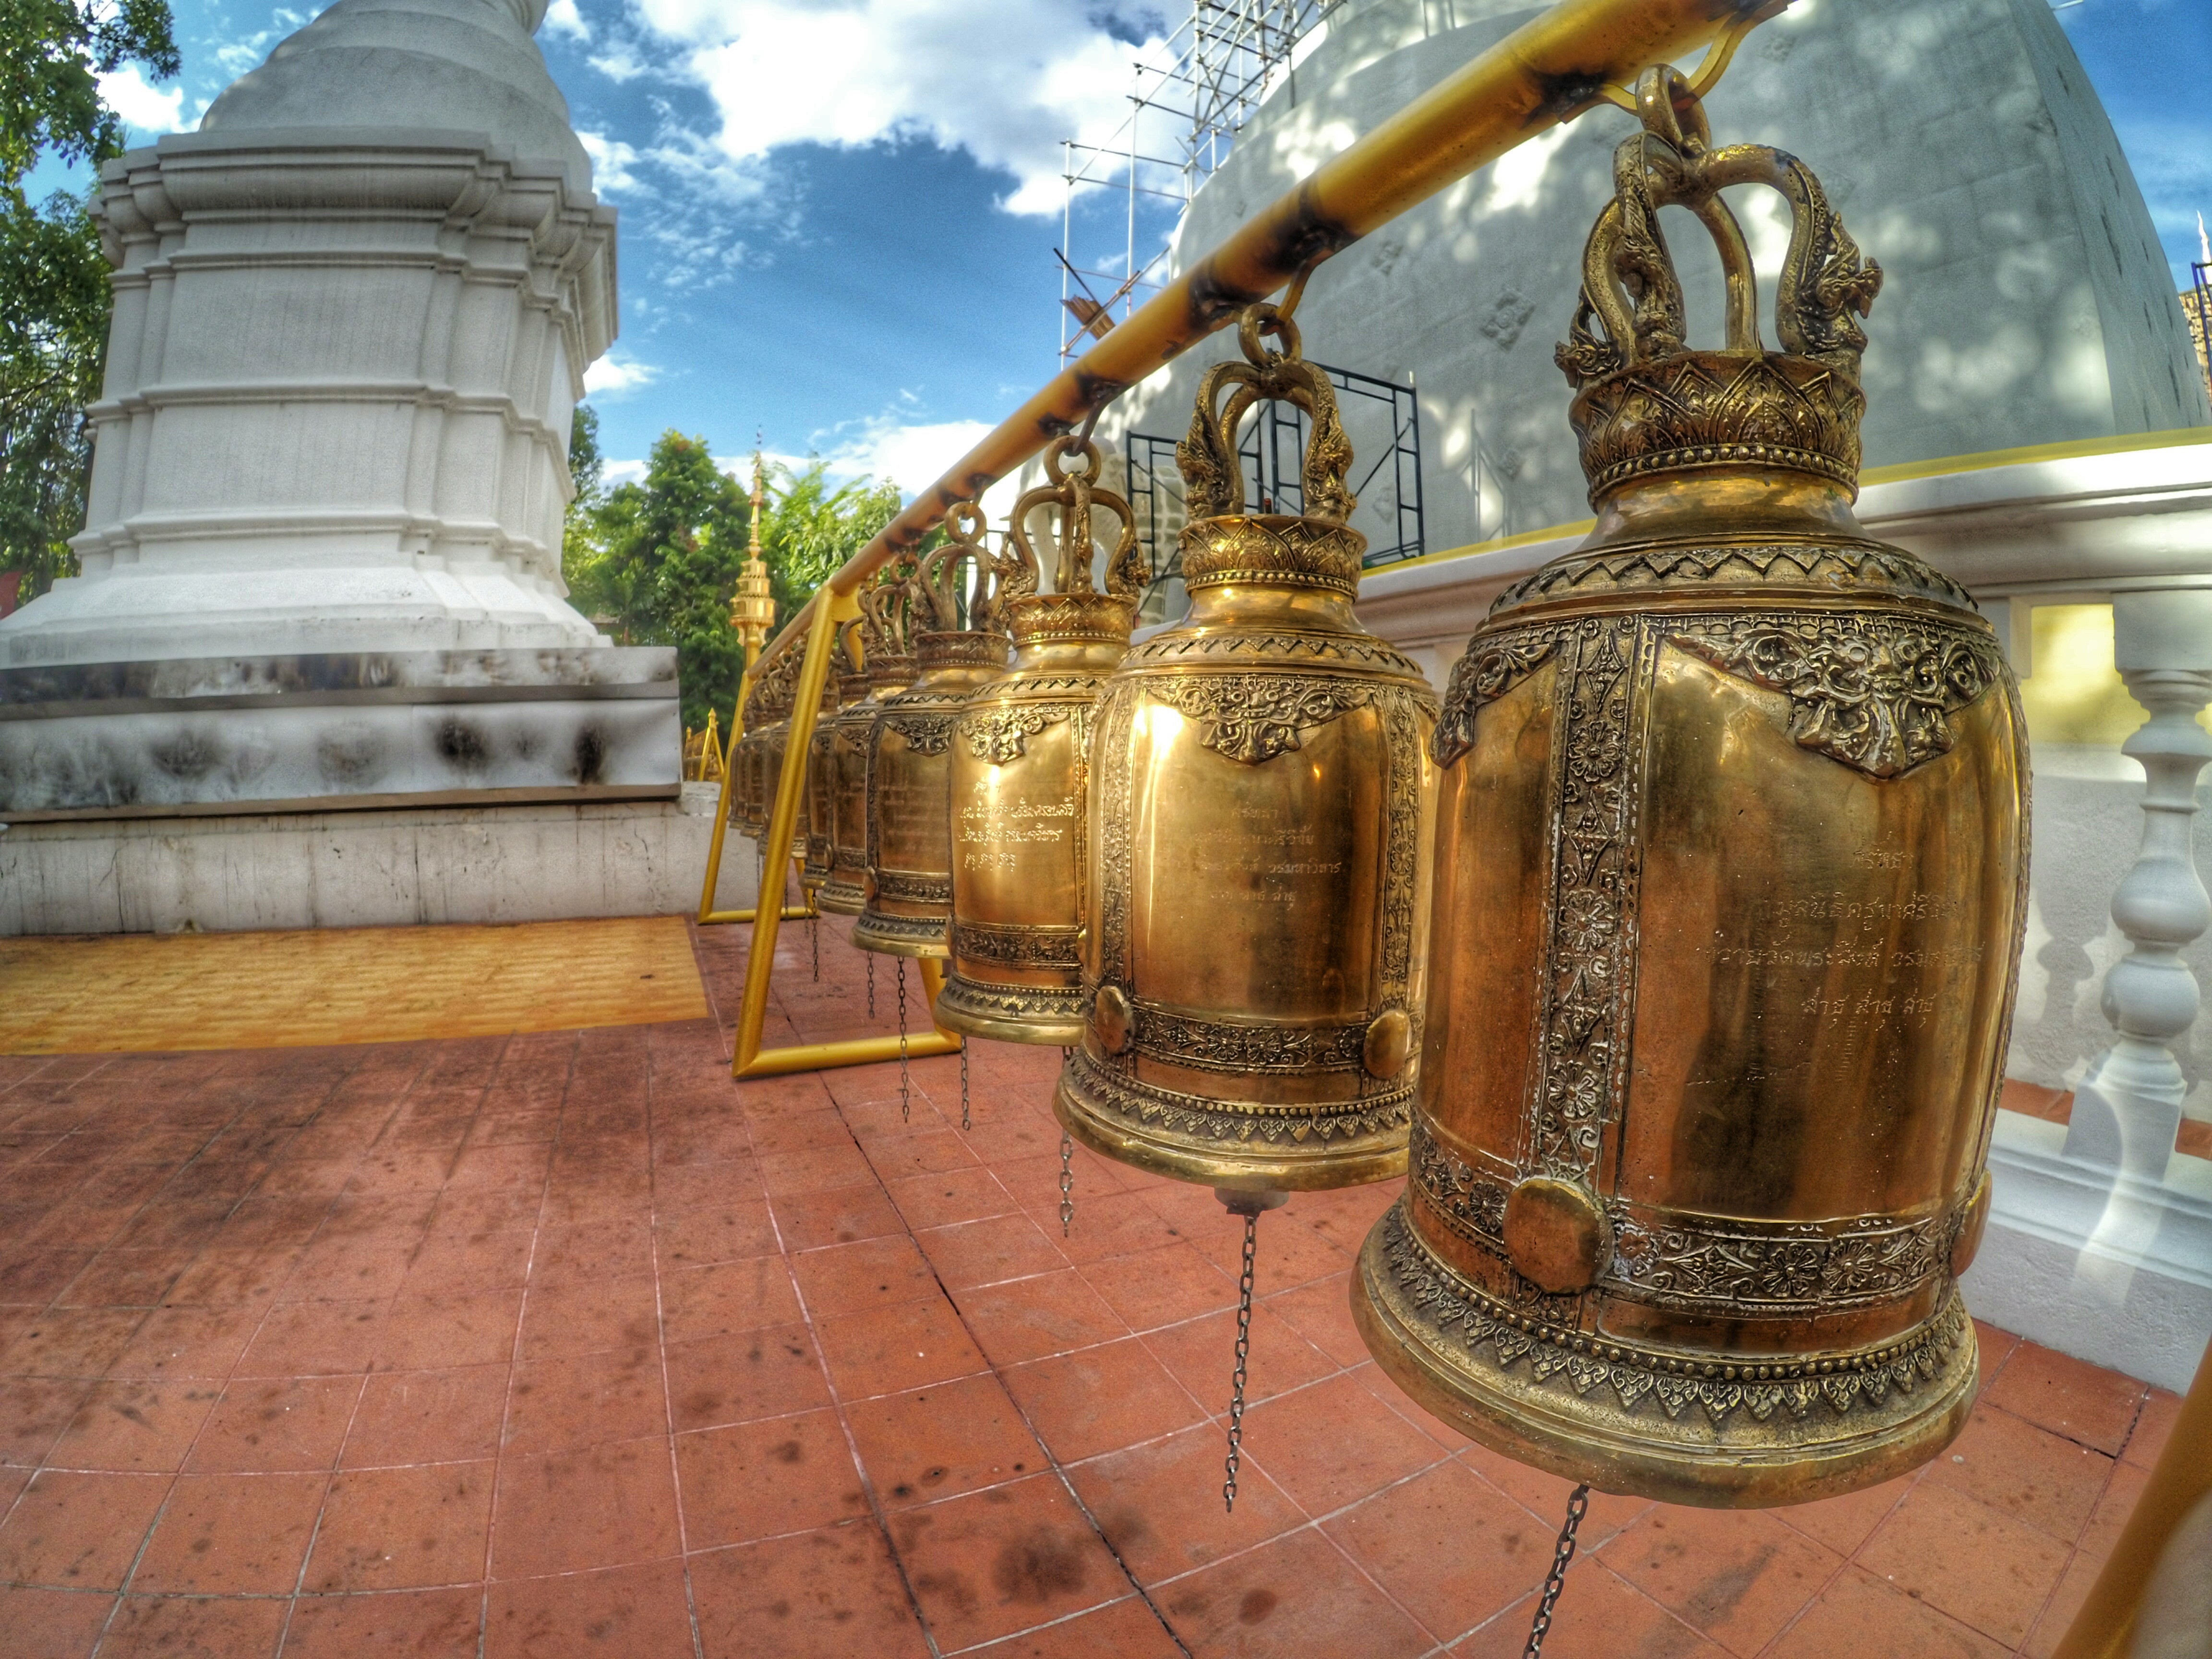
building, bell, measure, place of worship, temple, wat, chiang mai thailand, man made object, ancient history, wat phra singh